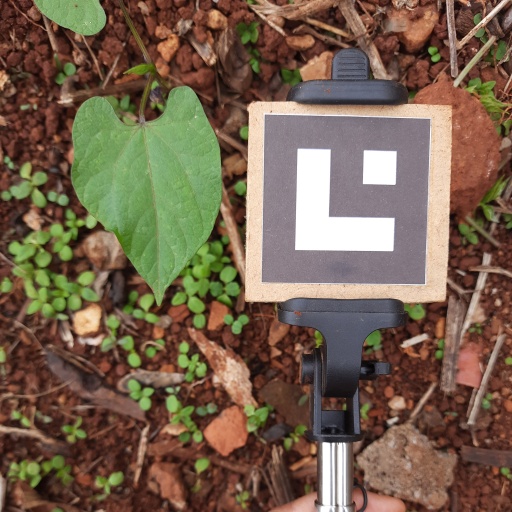
Observations: wavy surface, no eating holes, under shade